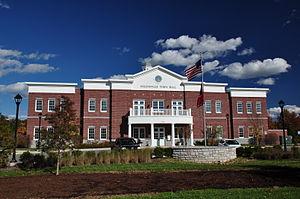
Nolensville est une municipalité américaine située dans le comté de Williamson au Tennessee. Lors du recensement de 2010, sa population est de 5 861 habitants.